KiHa 261 series

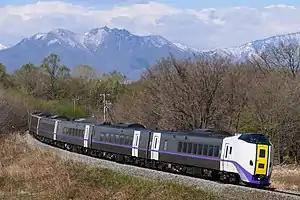

A further 28 KiHa 261 series vehicles were delivered from 2015 onward, and these are not equipped with tilting capability.